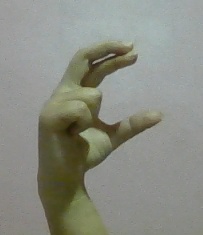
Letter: thal